David Welch (diplomat)

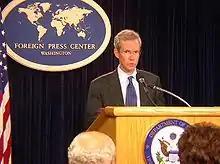
Welch at the Washington Foreign Press Center in 2005

Charles David Welch (born 1953) is an American diplomat who served as Assistant Secretary of State for Near Eastern Affairs in the United States Department of State from 2005 through 2008. On August 14, 2008, in Tripoli, Welch signed the U.S.-Libya Comprehensive Claims Settlement Agreement paving the way for the restoration of full diplomatic and commercial relations between the two countries after a 25-year break. Welch is currently the president of the Europe, Africa & Middle East division of Bechtel.